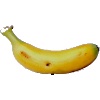
Label: banana_lady_finger